Cessna 526 CitationJet

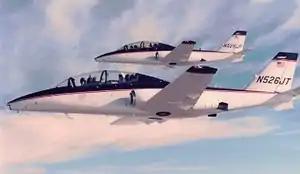
Both 526 prototypes in flight

The Cessna 526 CitationJet is a twinjet trainer built by Cessna as a candidate for the United States Joint Primary Aircraft Training System. It was a twin-engined, tandem seat aircraft, based on the Cessna CitationJet executive aircraft. However, it was unsuccessful, with only two prototypes built.